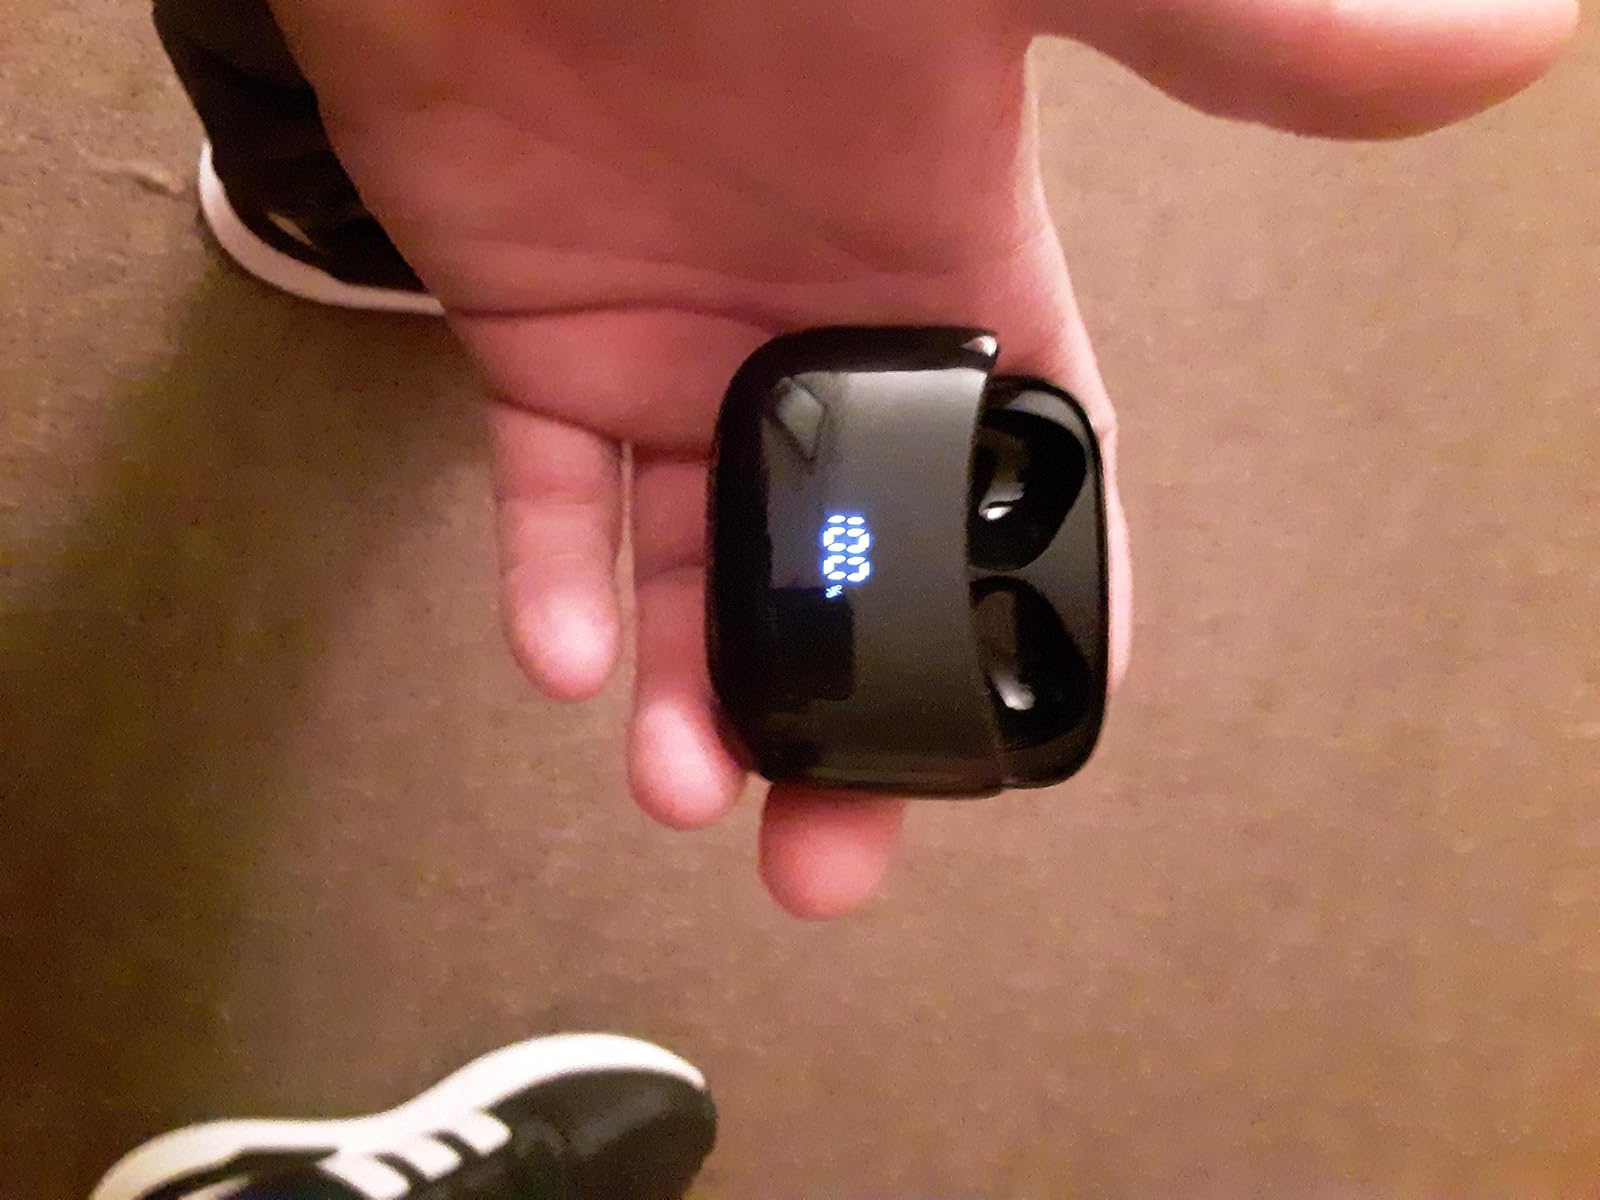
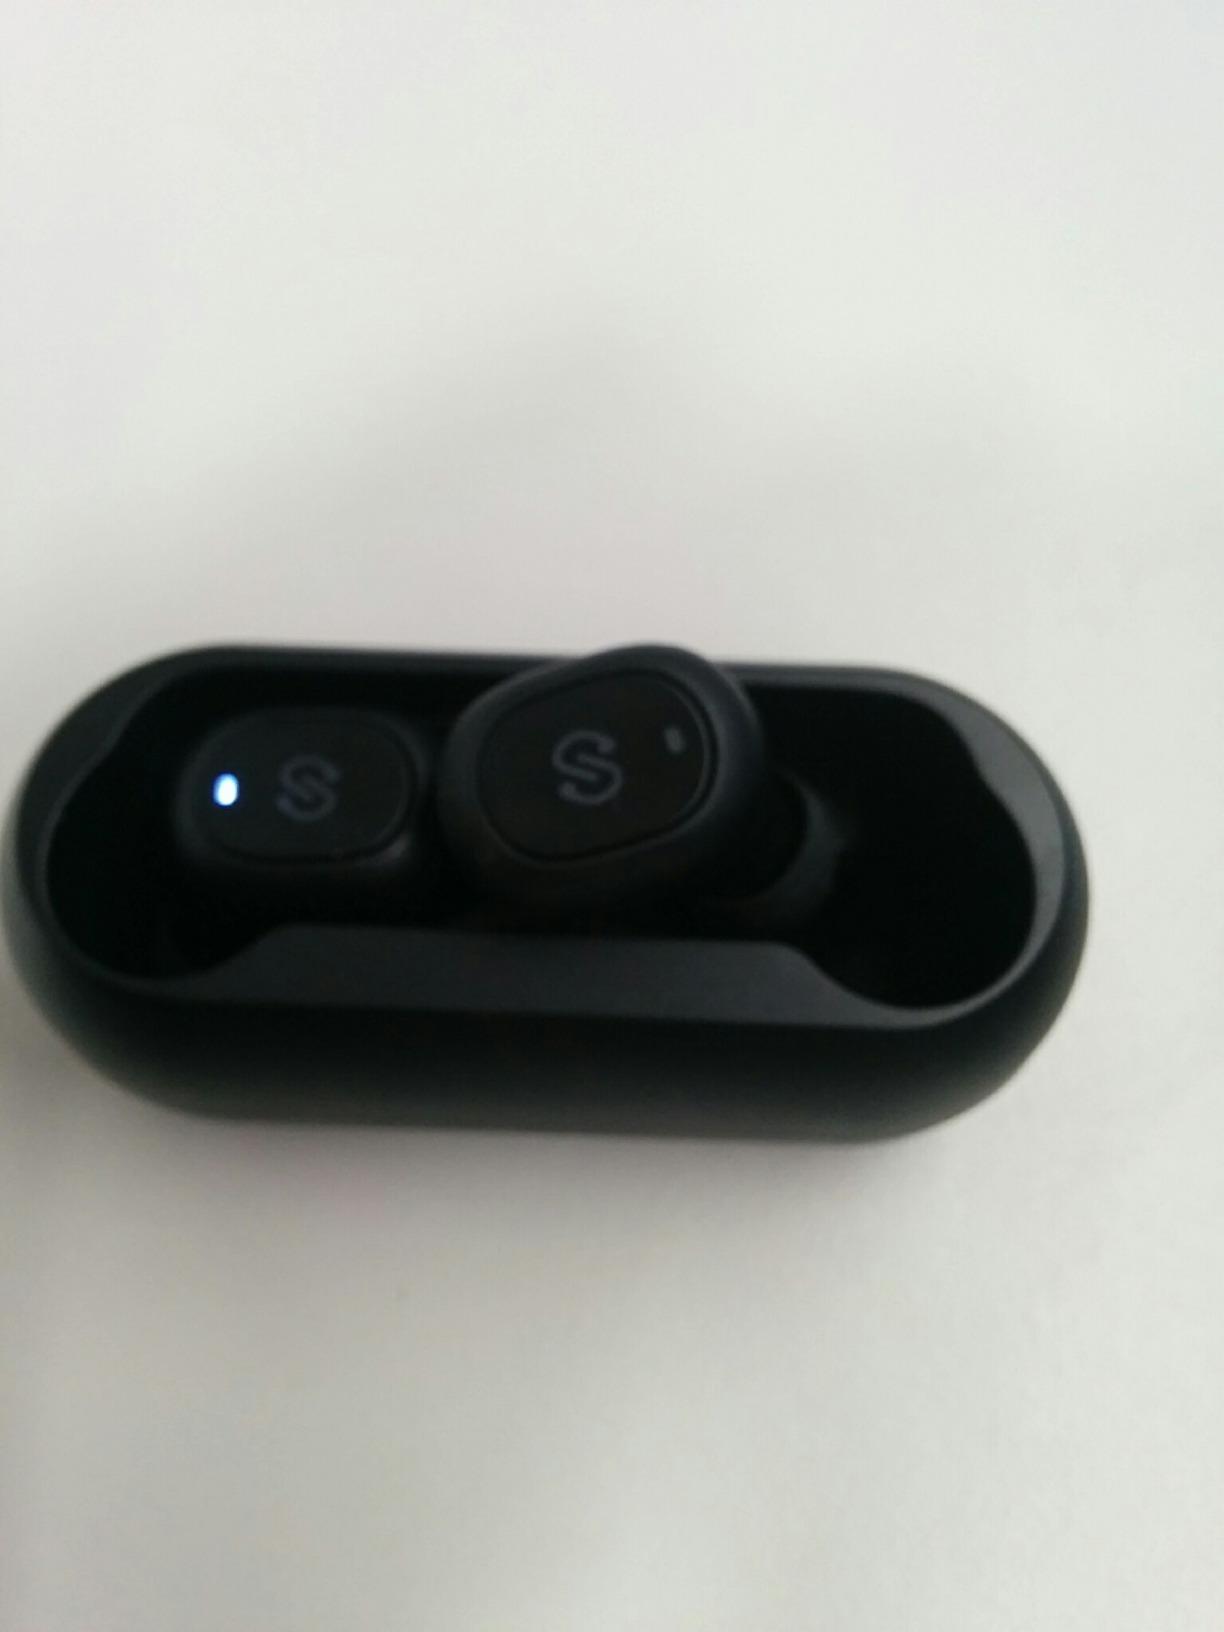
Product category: earbuds
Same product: no